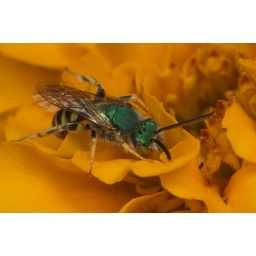
Small bright green bee feeding on flowers in Golden Gate Park, San Francisco.